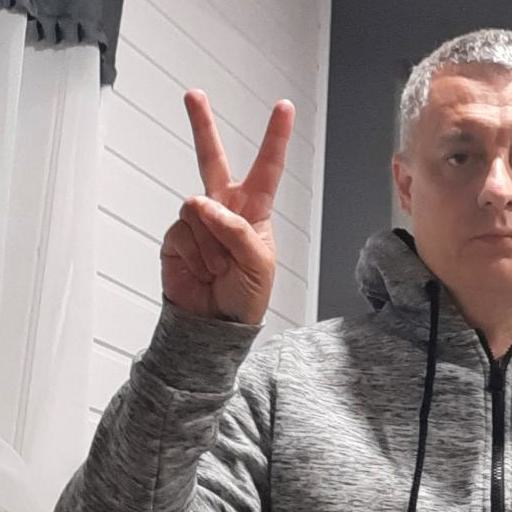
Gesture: peace